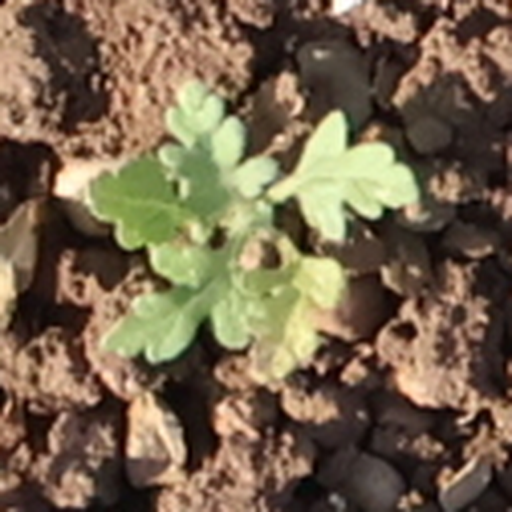
Weed species: Gajar_gavat_(Parthenium hysterophorus)